Radio New Zealand

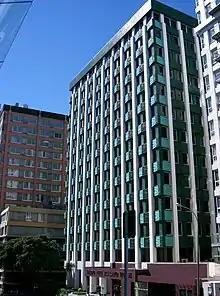
Radio New Zealand House in Wellington

RNZ had its headquarters in Broadcasting House in Bowen St, Wellington, behind the parliamentary buildings. Construction of the Bowen St building began in 1959, and it was opened in 1963. The building was demolished in 1997, and RNZ moved to Radio New Zealand House on The Terrace. In 2025 a time capsule which had been buried in the tunnel between the RNZ building and Parliament Buildings in 1996 was discovered and opened.